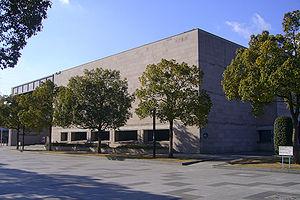
Le musée préfectoral d'histoire de Hiroshima est un musée préfectoral situé à Fukuyama au Japon, consacré à l'histoire et à la culture de la région de Sétouchi. Il met particulièrement l'accent sur le village médiéval de Kusado Sengen. Le musée ouvre ses portes dans l'enceinte du château de Fukuyama le 3 novembre 1989.